Demographics of Slovenia

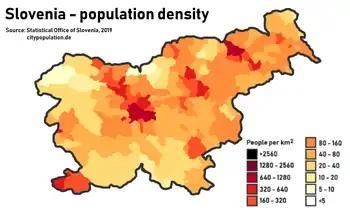
Population density in Slovenia by municipality

Demographic features of the population of Slovenia include population density, ethnicity, education level, health of the populace, economic status, religious affiliations and other aspects of the population.